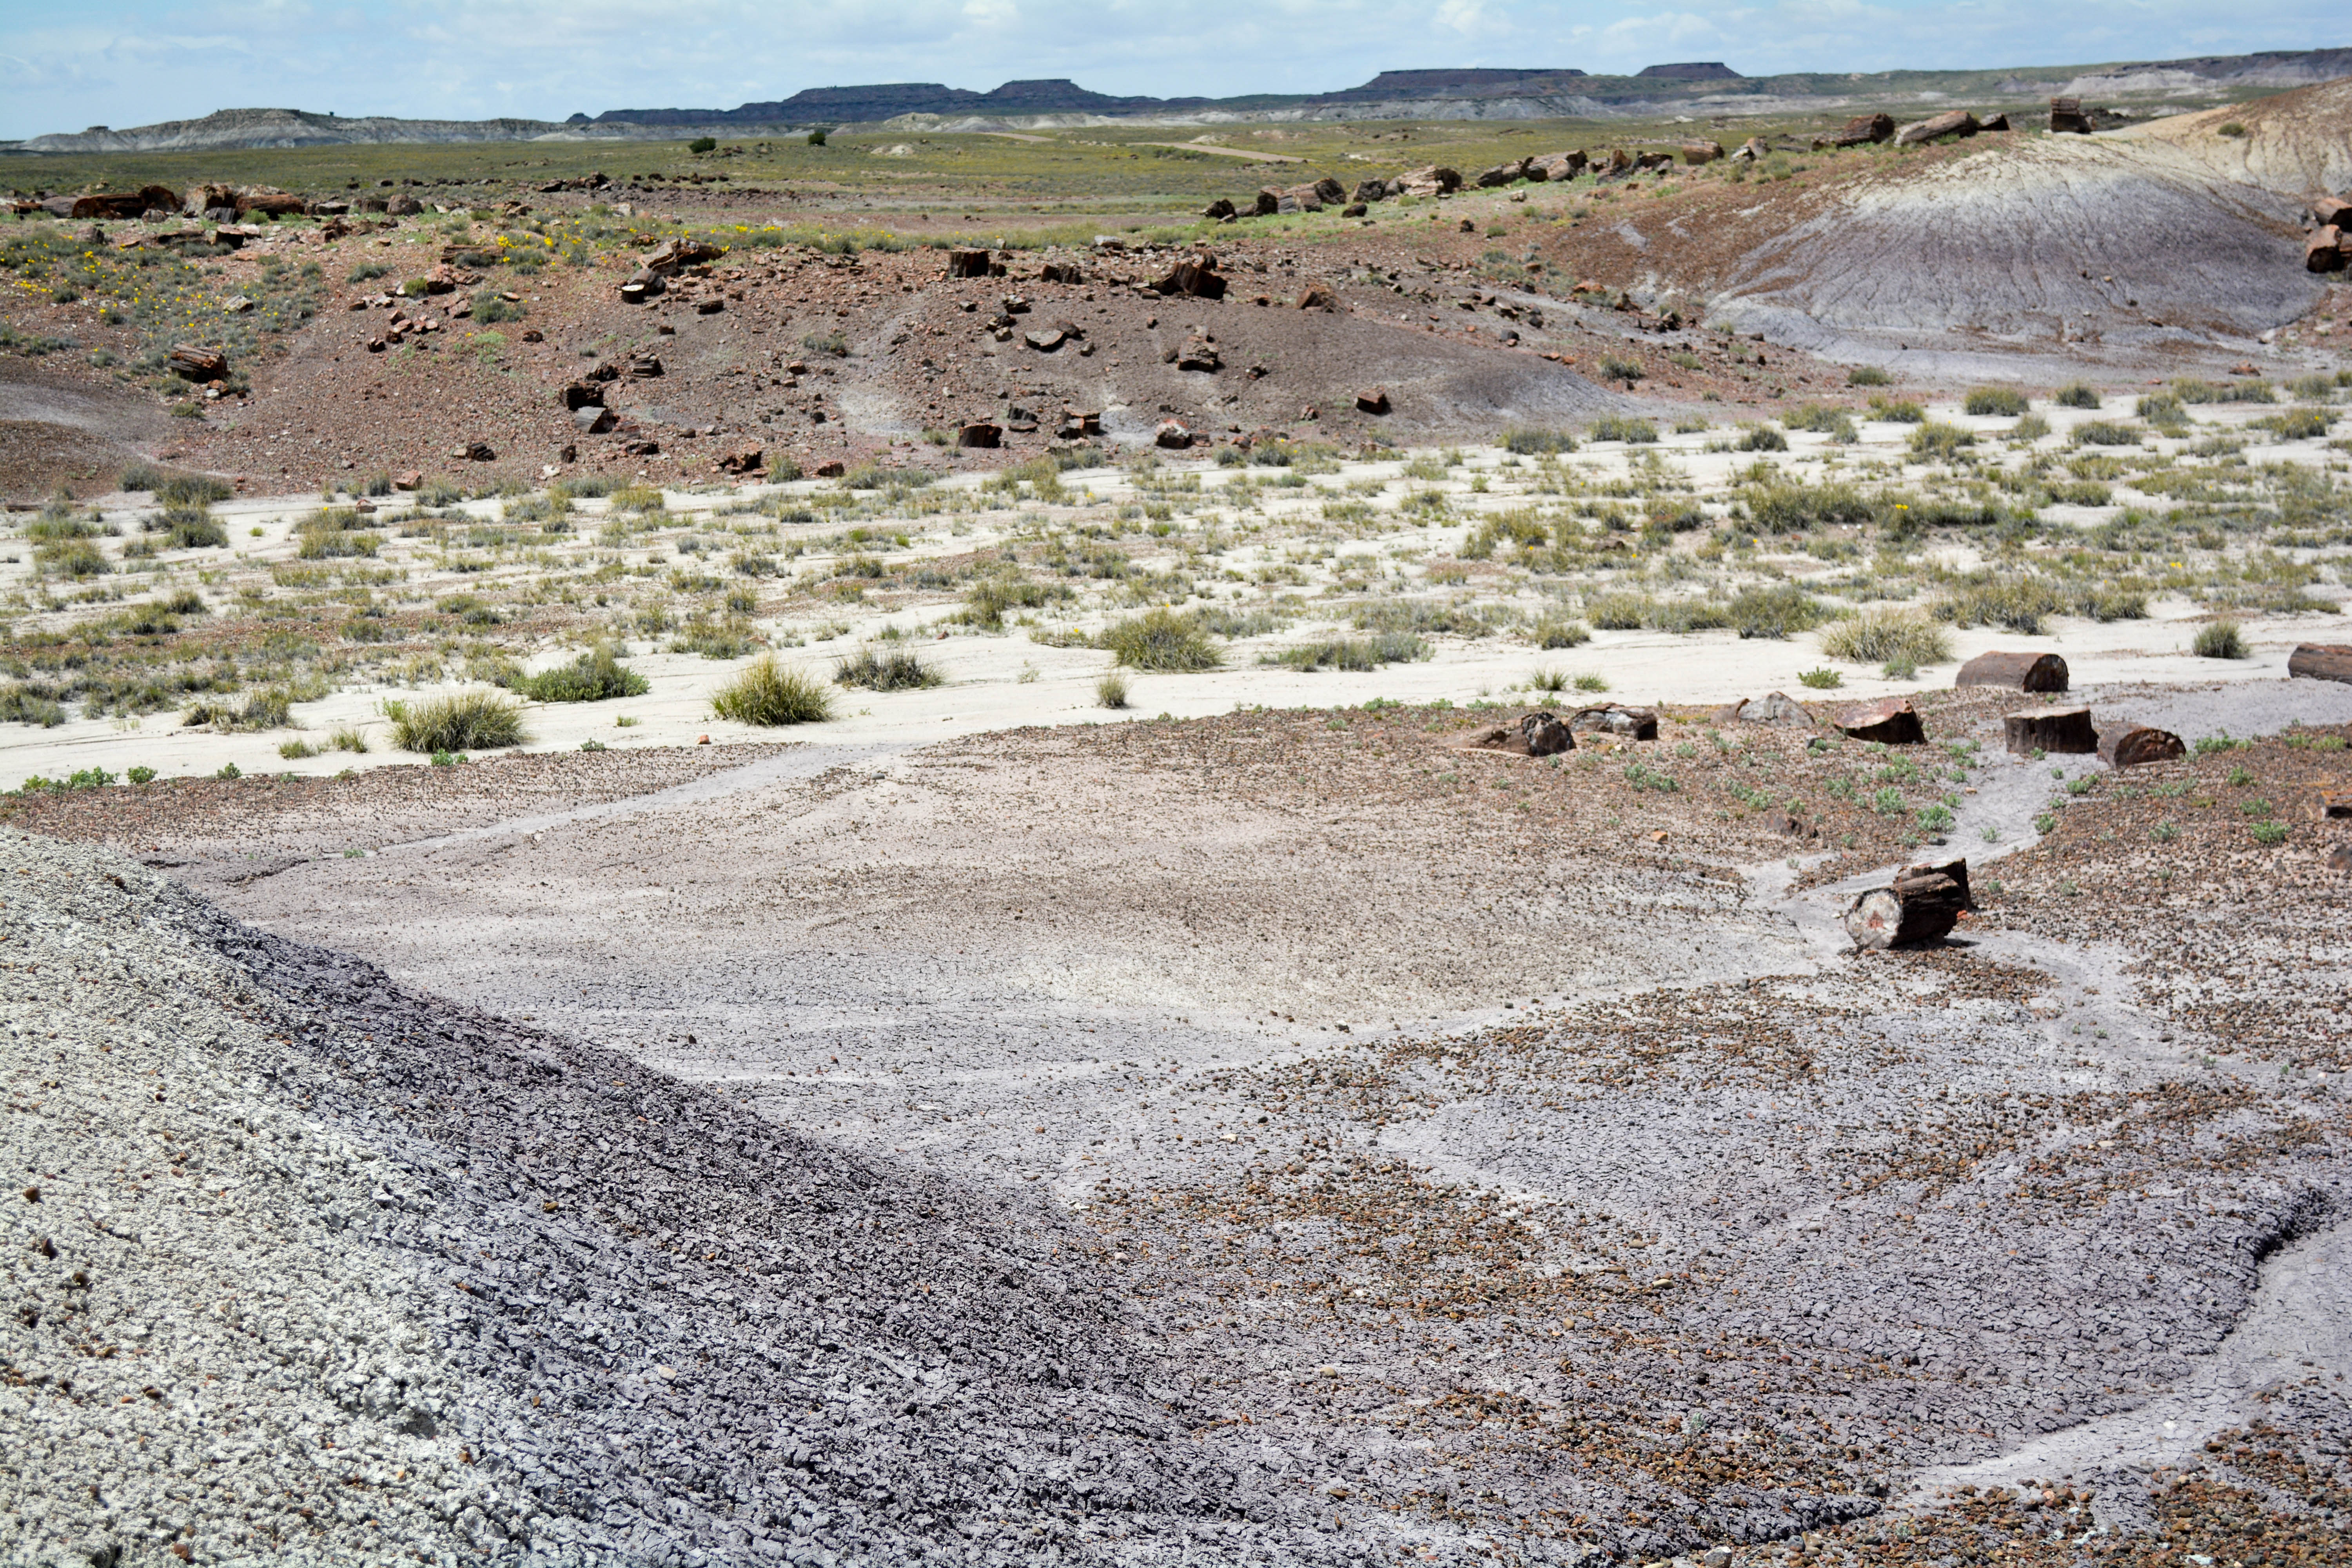
soil, geology, badlands, plateau, marccooper, painteddesert, petrifiedforest, route66, holbrook, arizonalandscape, wadi, ancient history